Pello Urizar

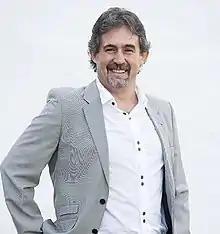
Portrait of Pello Urizar

Pello Urizar Karetxe (born 1968 in Mondragón, Guipúzcoa) is a Basque politician who is the Secretary General of Eusko Alkartasuna, the Basque nationalist and social-democratic political party operating in Spain and France, and a member of the Basque Parliament.